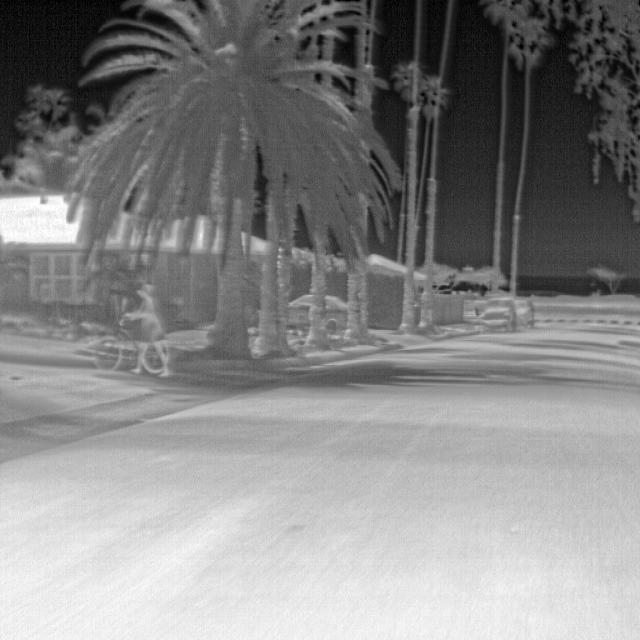
Detected objects:
label: person